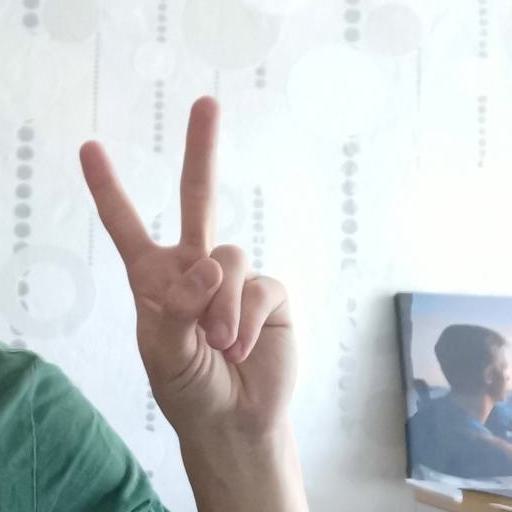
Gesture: peace